Homecoming

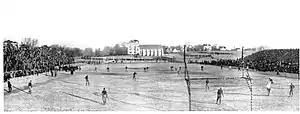
The 1911 Kansas vs. Missouri football game is one of several claimed to be the first college football homecoming game.

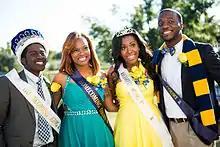
The 2014 homecoming court at Texas A&M University–Commerce

The tradition of homecoming has its origin in alumni football games held at colleges and universities since the 19th century. Many schools including Baylor, Illinois, Missouri and Southwestern have claimed that they began homecoming. "Trivial Pursuit" and "Jeopardy!" give the title to the University of Missouri's 1911 football game during which alumni were encouraged to attend. It appears to be the first homecoming event which included both a parade and an intercollegiate football game; such was the response and success that it became an annual event.